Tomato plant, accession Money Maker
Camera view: vertical (180 deg); turntable rotation: 150 degrees
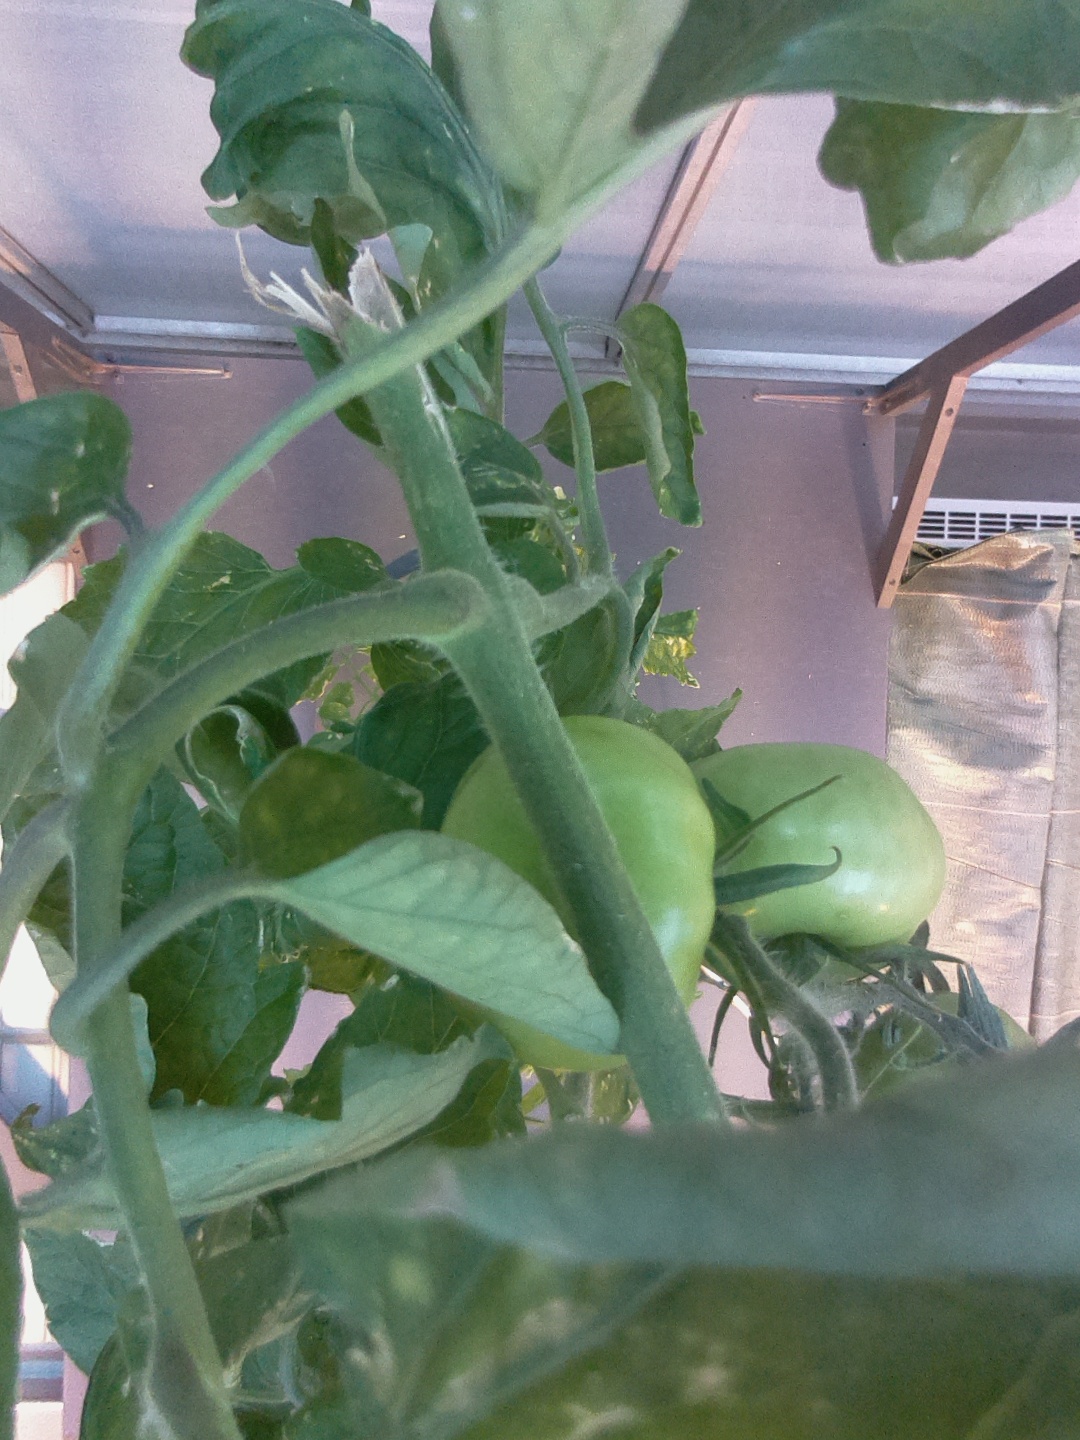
BBCH growth stage 77: 70%-80% of final fruit size